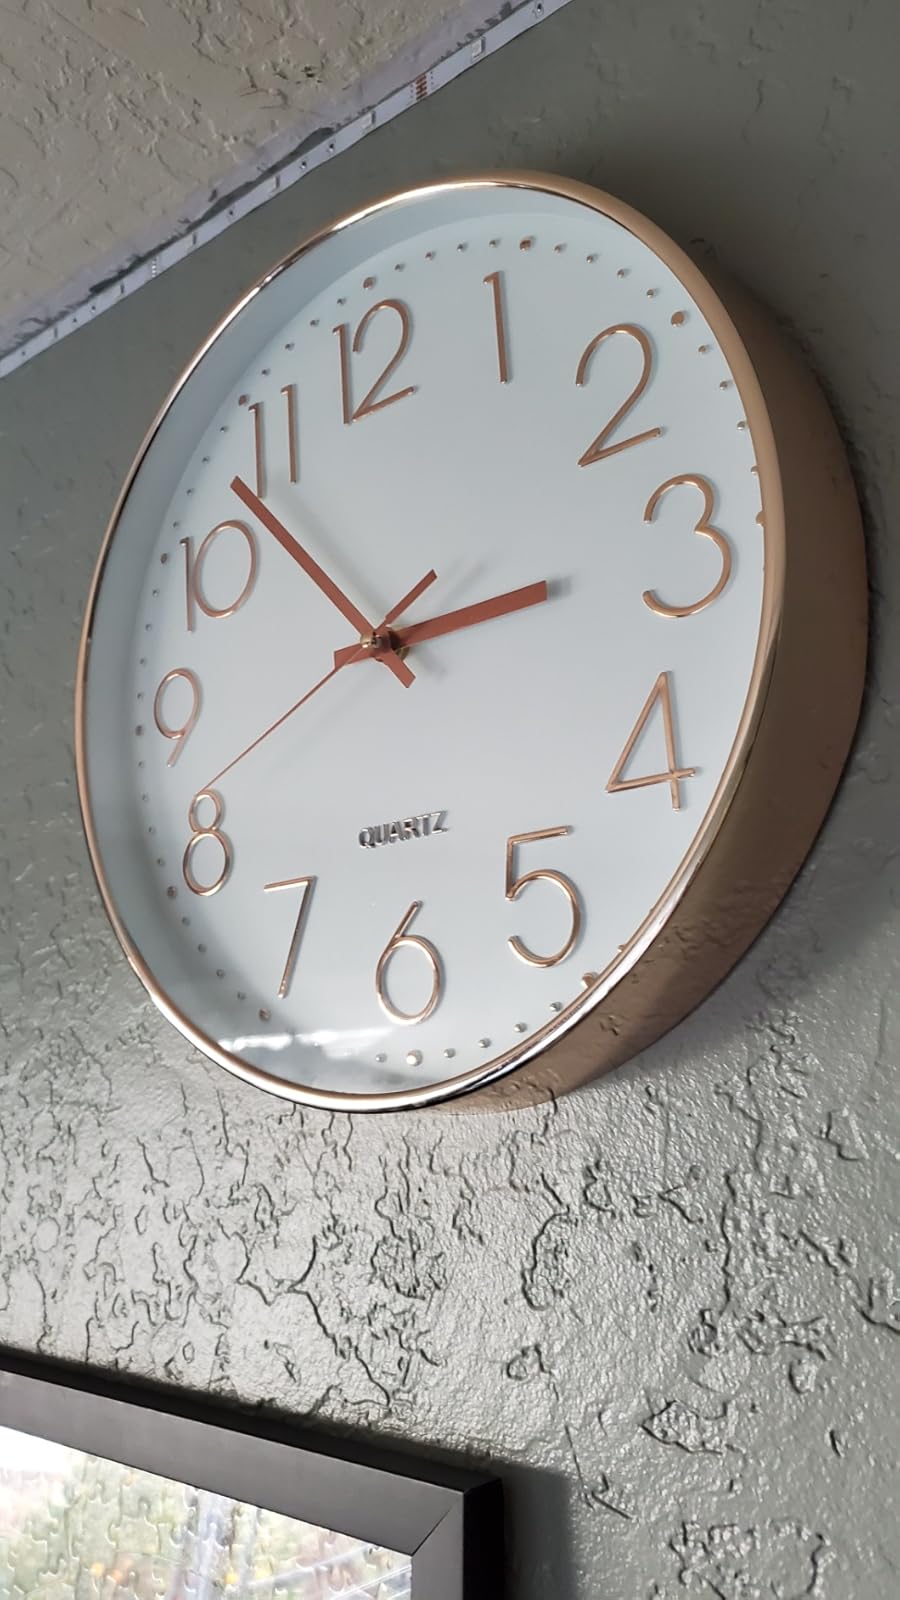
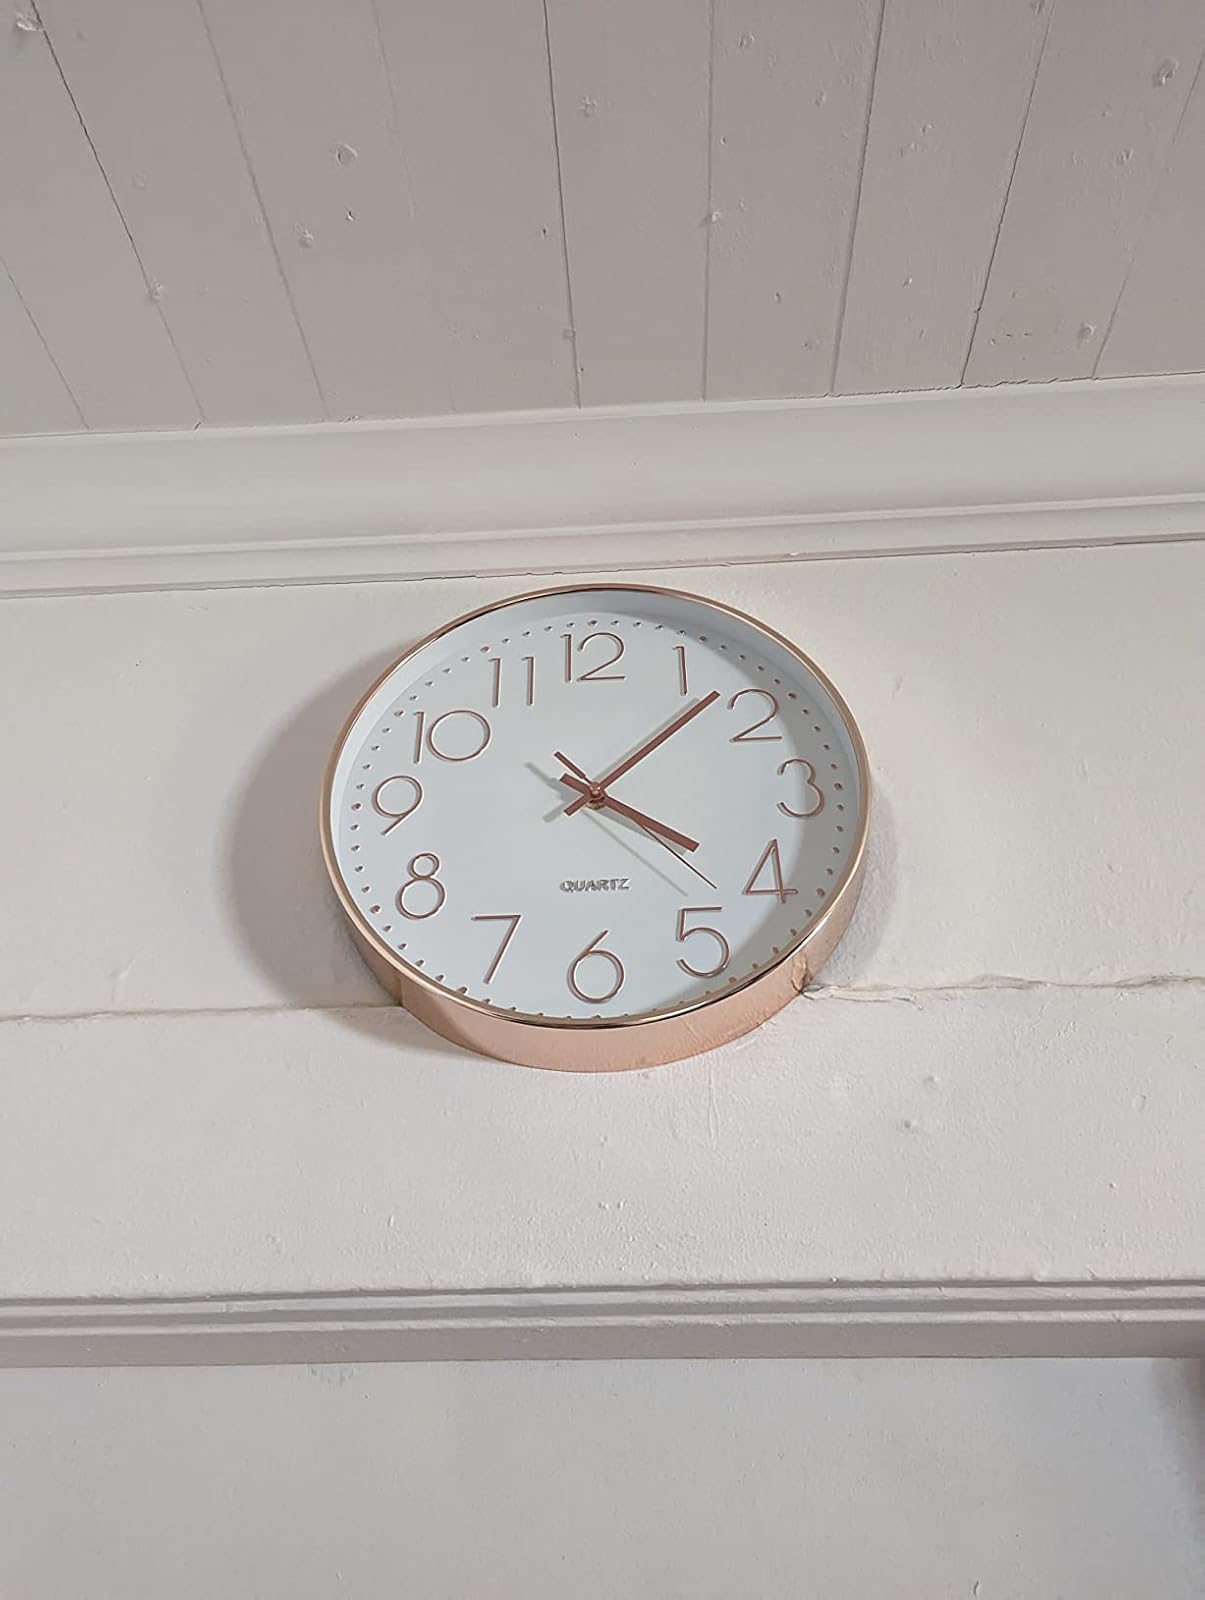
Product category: clock
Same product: yes